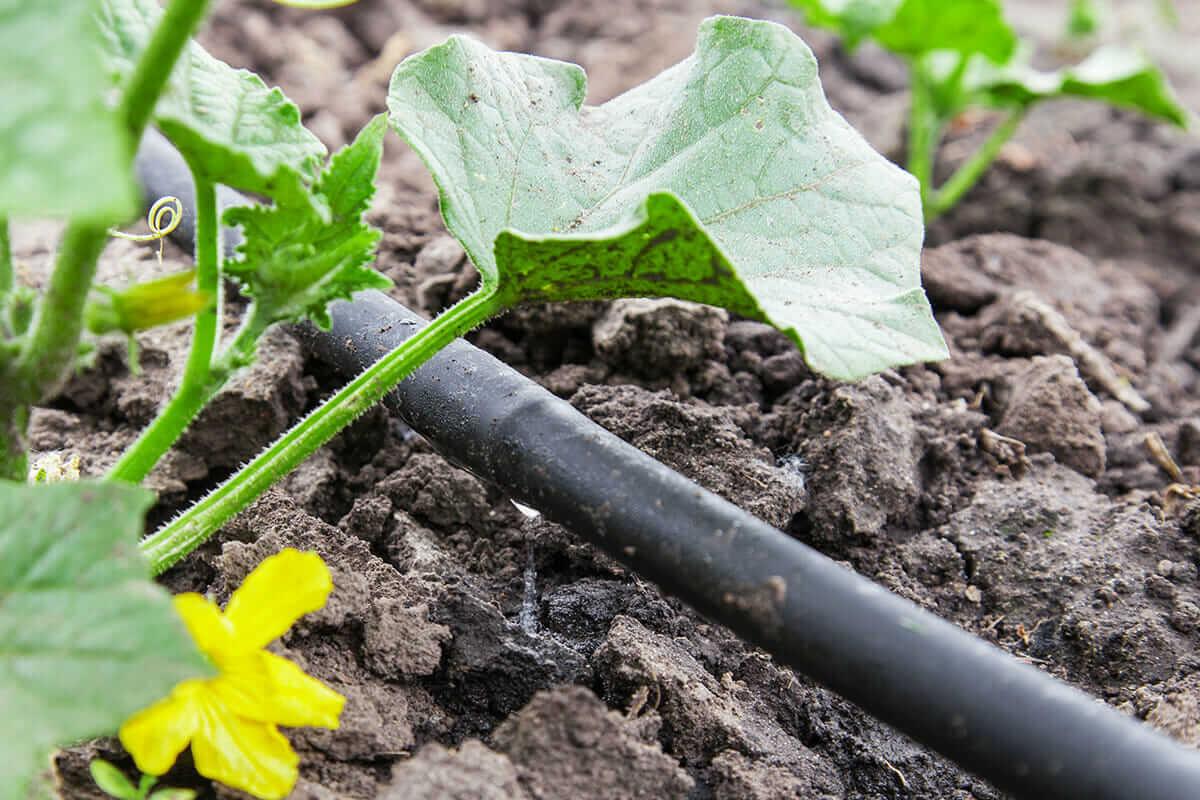
Huu ni mfumo wa umwagiliaji wa maji ya matone kwenye shamba, unatumia bomba nyeusi kupeleka maji kwenye mimea. Maji hutoka kwenye matone madogo husaidia mimea kukua vizuri na kuokoa maji. Hii mimea ina majani ya kijani na maua ya njani , udongo una onekana kuwa na mchanga na kavu.